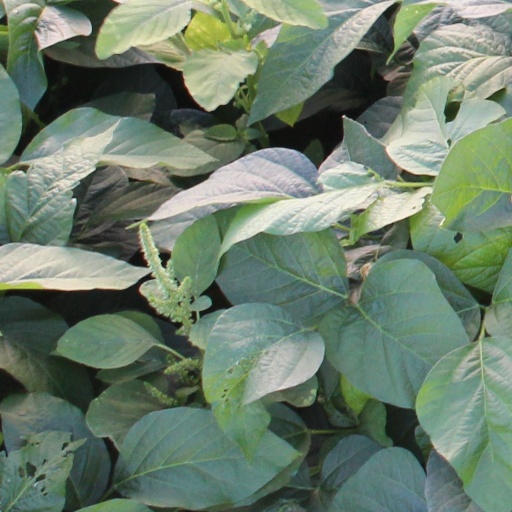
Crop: soybean